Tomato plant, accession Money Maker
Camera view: tilt-top (135 deg); turntable rotation: 180 degrees
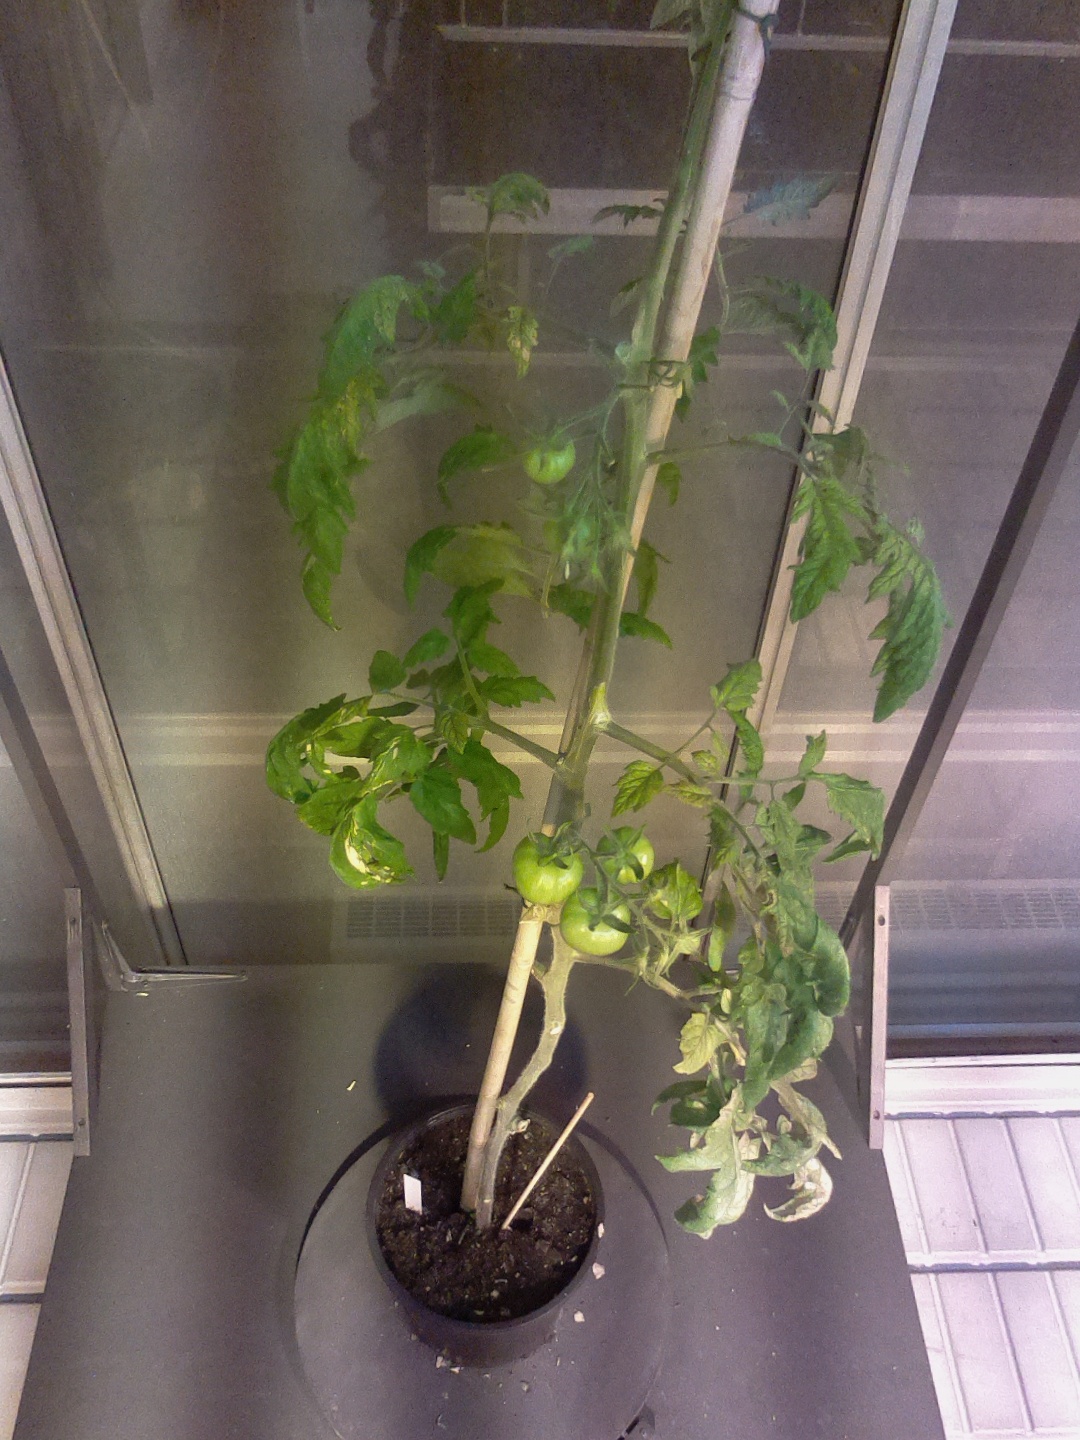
BBCH growth stage 78: 80% -90% of final fruit size